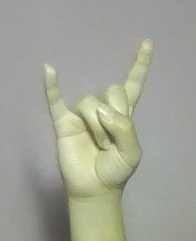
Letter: la